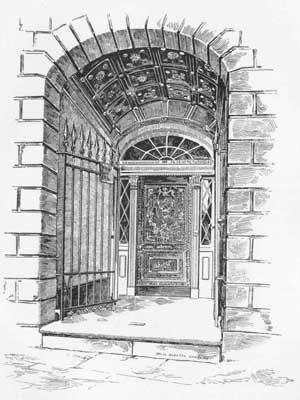
Delphine Lalaurie, née Marie Delphine de Macarthy plus connue sous le nom de Madame Lalaurie en 1787 à La Nouvelle-Orléans en Louisiane espagnole et morte le 7 décembre 1849 à Paris, est une personnalité mondaine de la bourgeoisie créole-francophone louisianaise et une tueuse en série de près d'une centaine d'esclaves noirs.